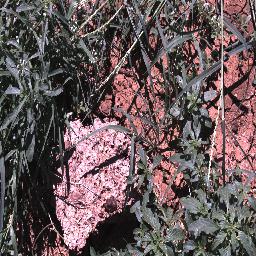
Label: negative